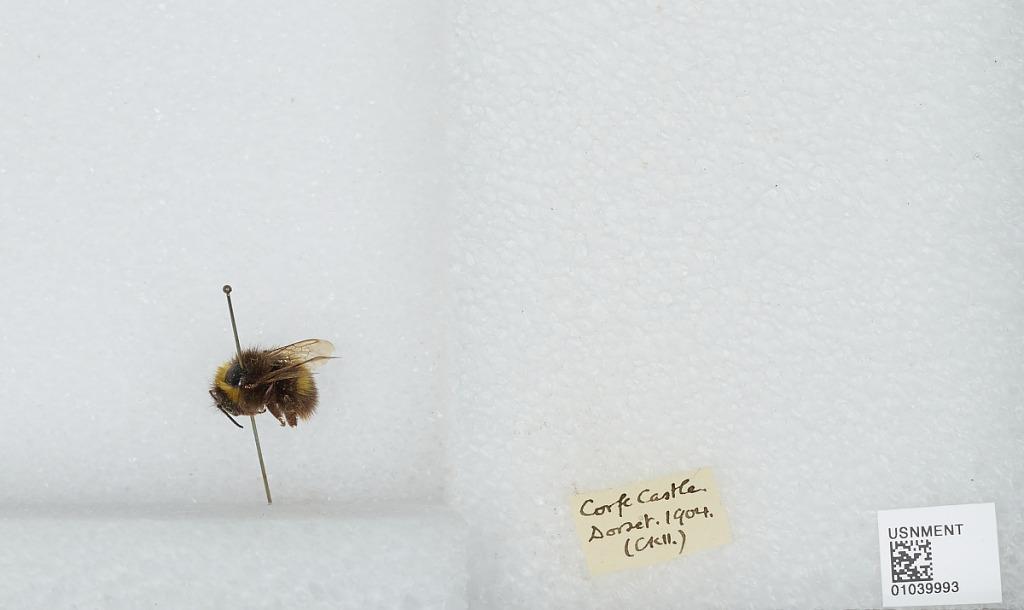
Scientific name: Bombus (Pyrobombus) pratorum (Linnaeus)
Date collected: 1904--
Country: United Kingdom
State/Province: England
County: Dorset
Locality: Corfe Castle
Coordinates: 50.6401, -2.05888